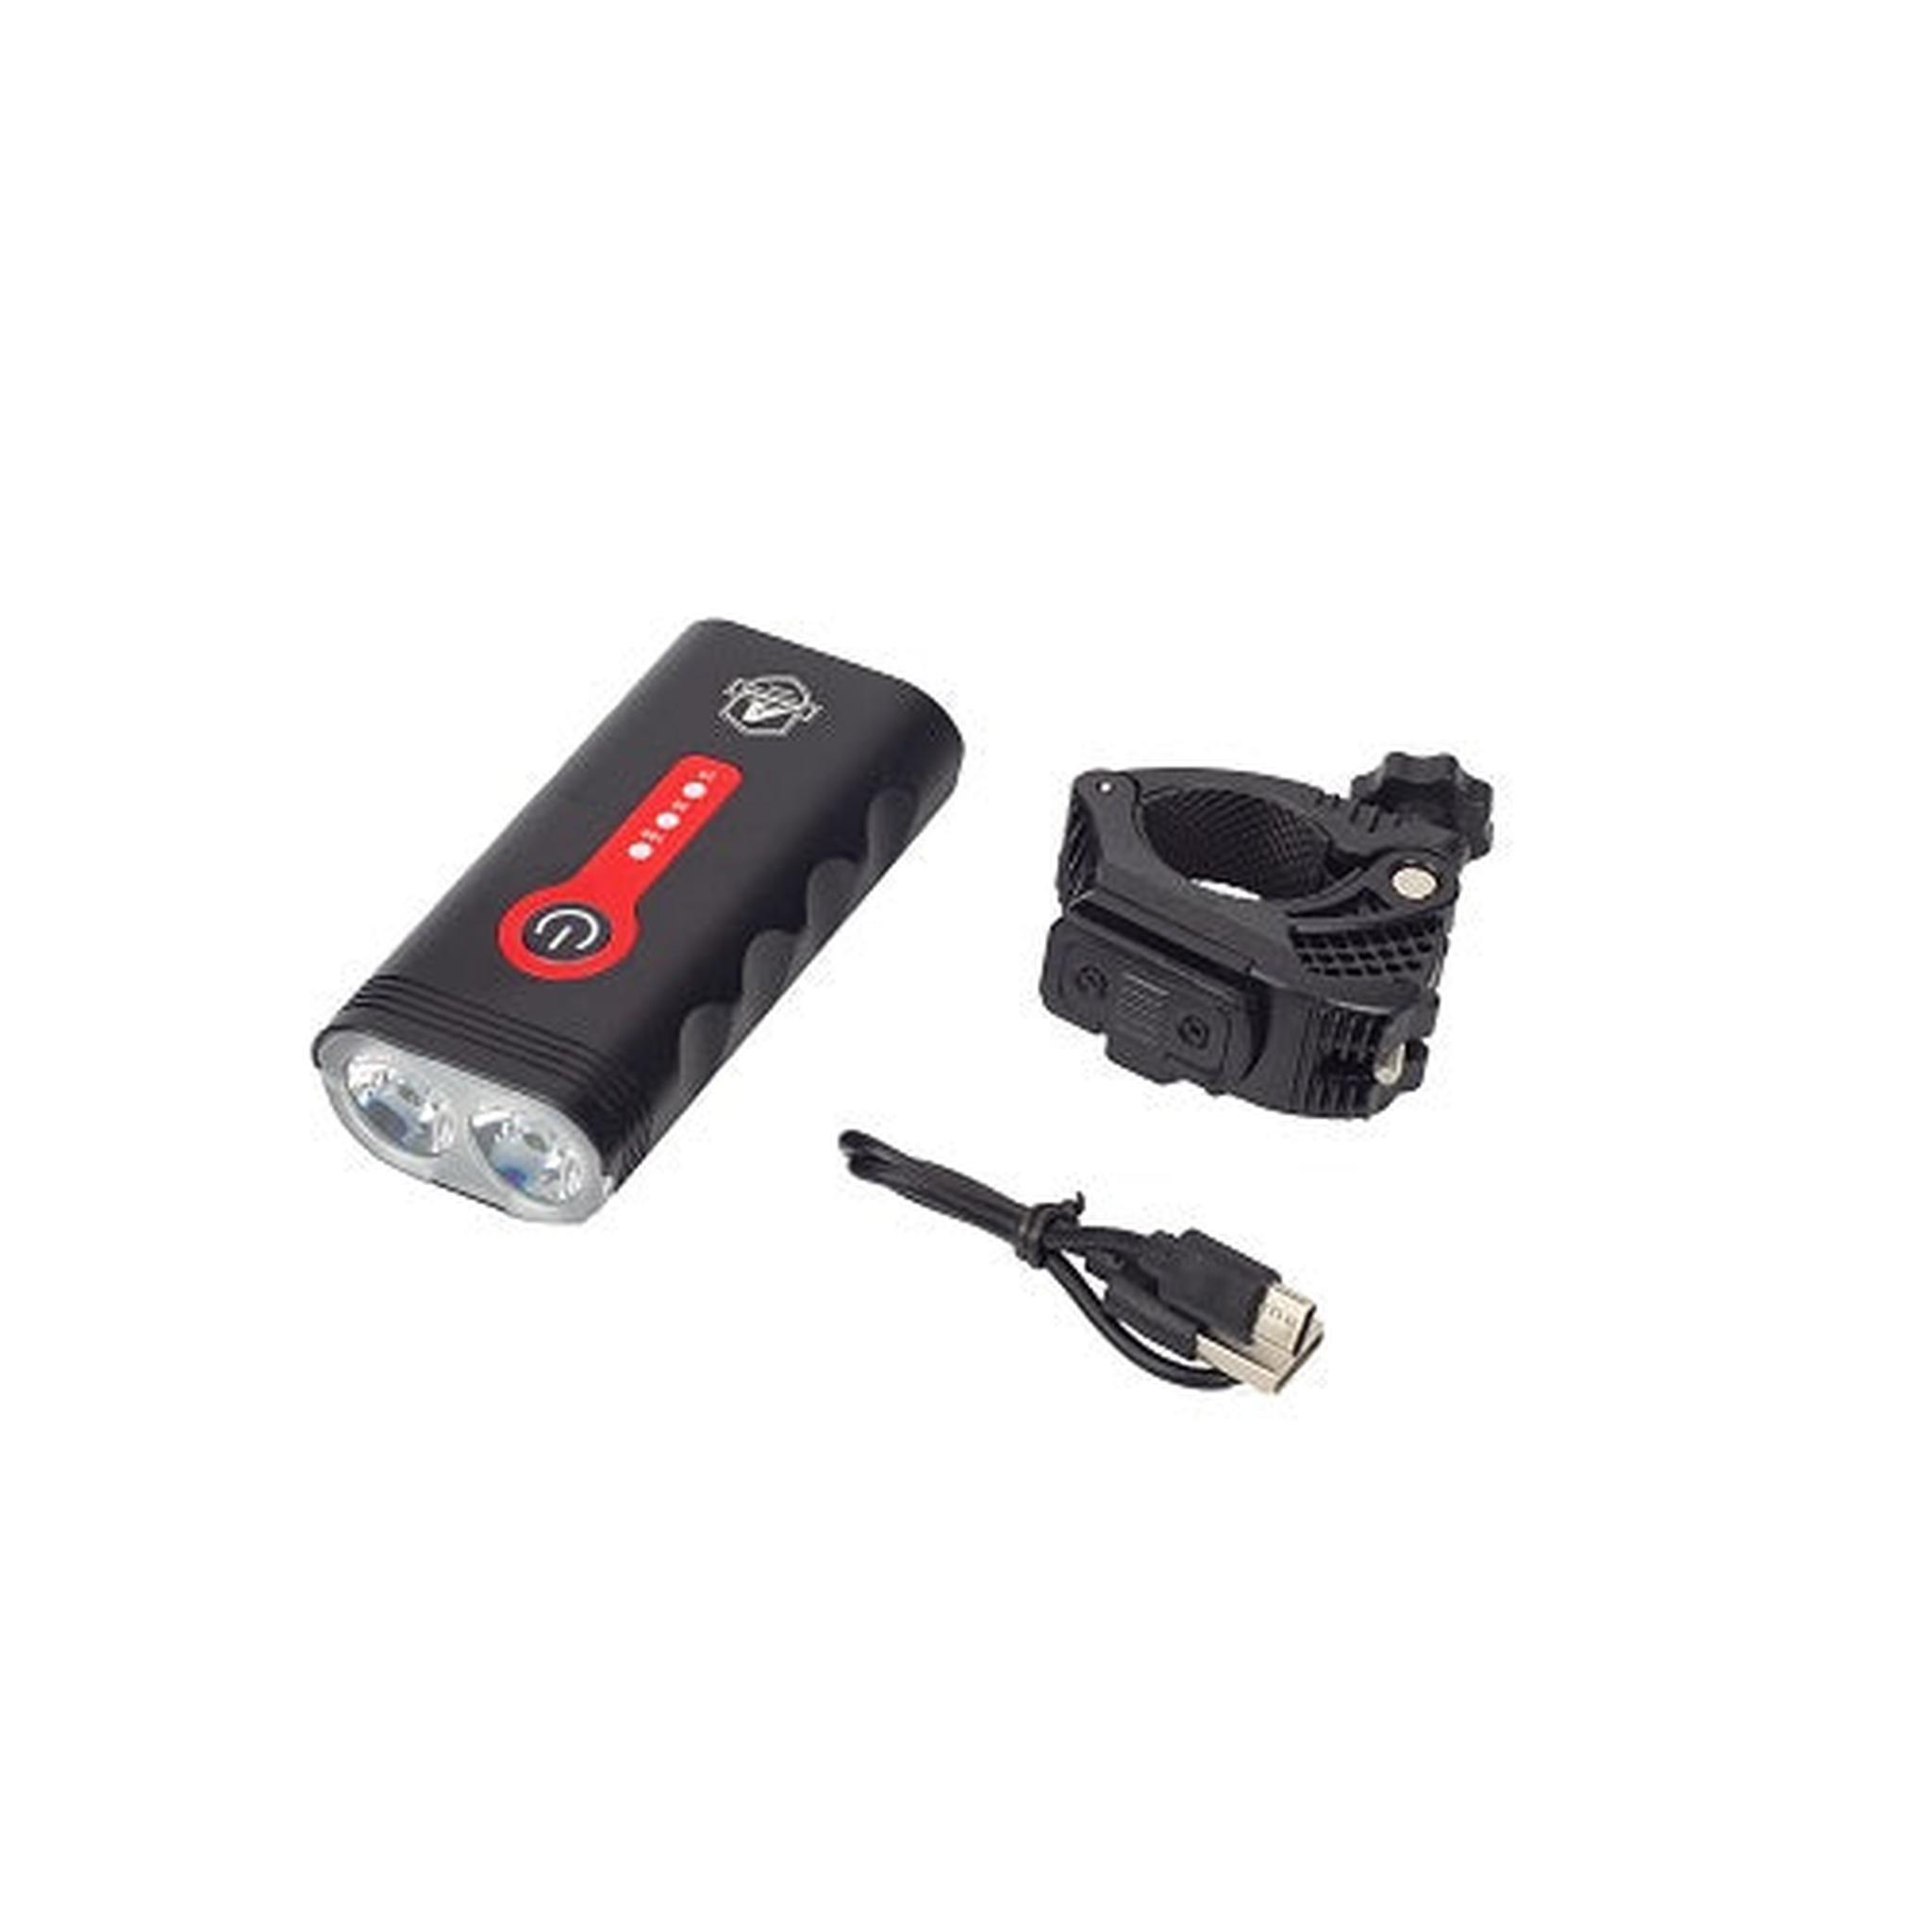
Avalanche Light Illuminator 900L Front 120L
Brand: Avalanche
Category: Sporting Goods > Outdoor Recreation > Winter Sports & Activities > Skiing & Snowboarding > Ski & Snowboard Tuning Tools > Ski & Snowboard Waxing Irons